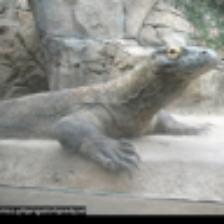
Label: NonHuman